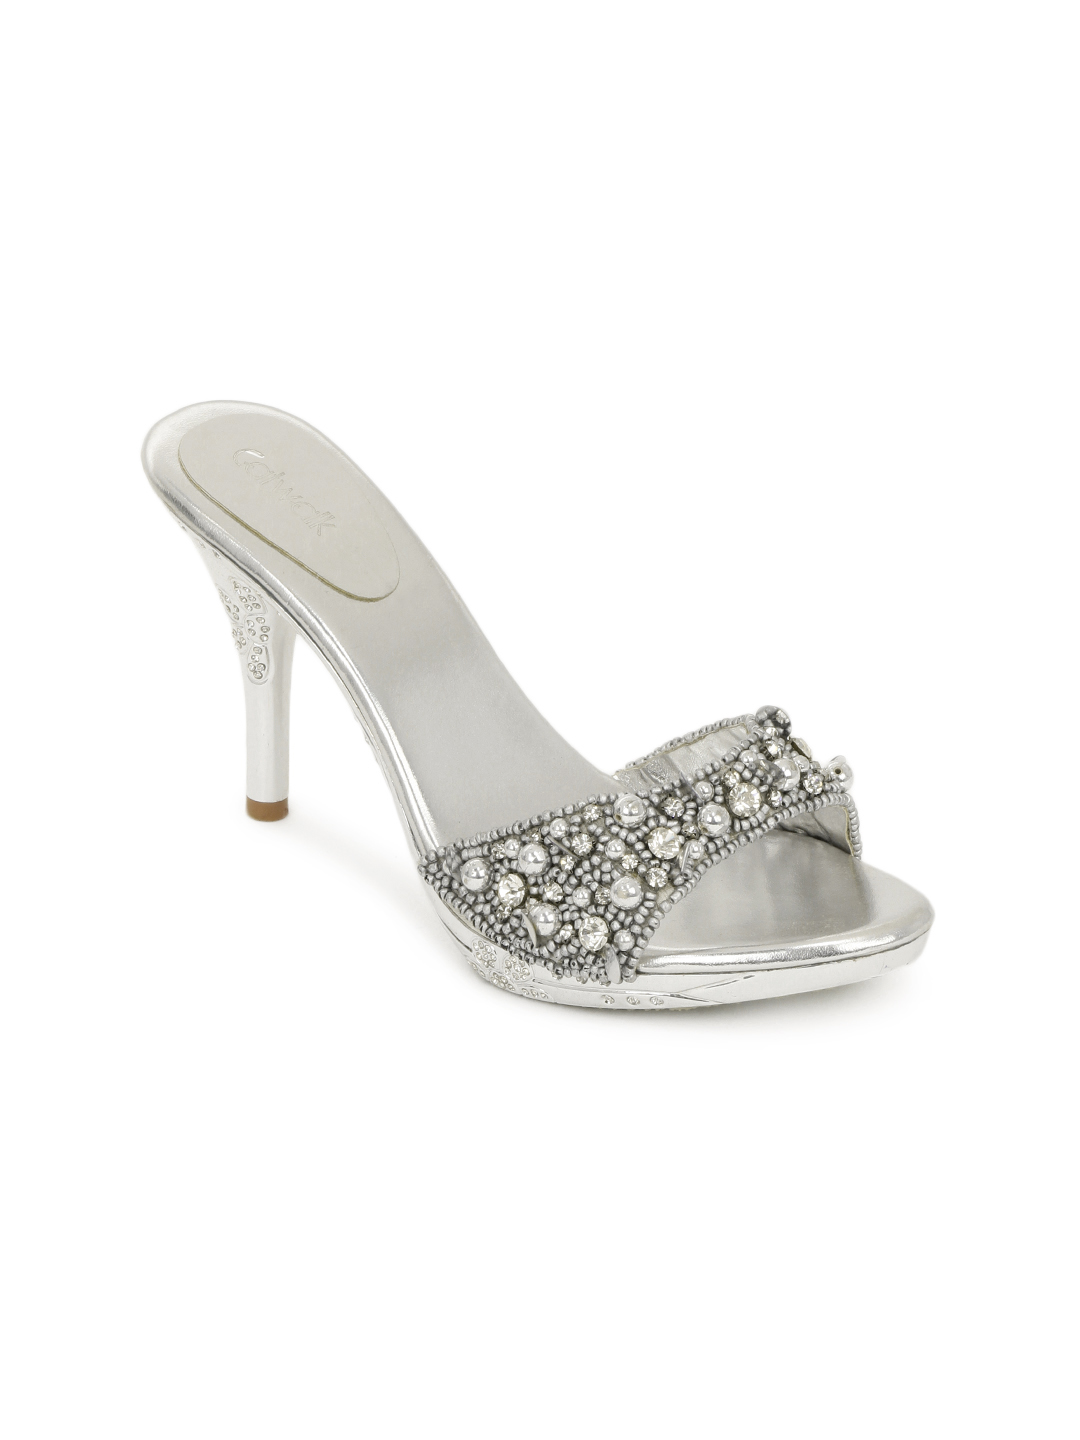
Catwalk Women Silver Heels
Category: Footwear / Shoes / Heels
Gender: Women
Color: Silver
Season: Winter 2012
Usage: Casual